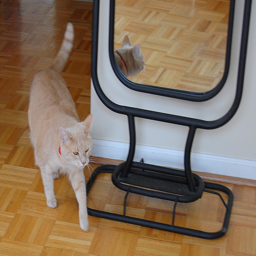
A house cat walking by a mirror in a house.
Cat rounding the corner looking for a new place to nap.
A cat is walking by a mirror in a house.
A cat walking on the ground in front of a mirror.
A cat walking past a mirror in a room.